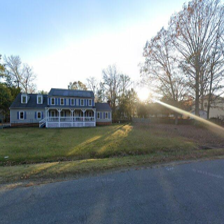
Label: streetView